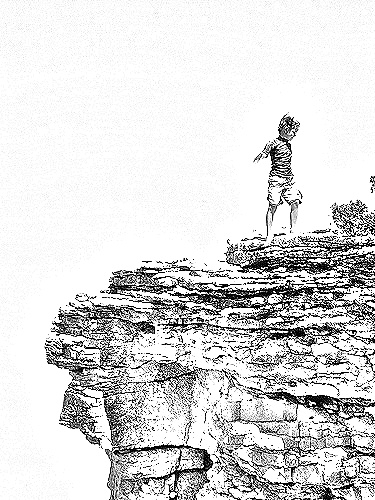
Portrait style: Sketch Portrait